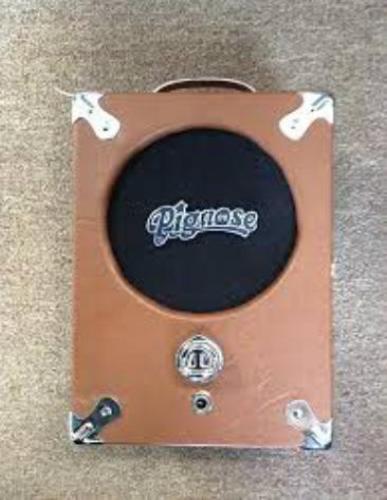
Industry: Electronic